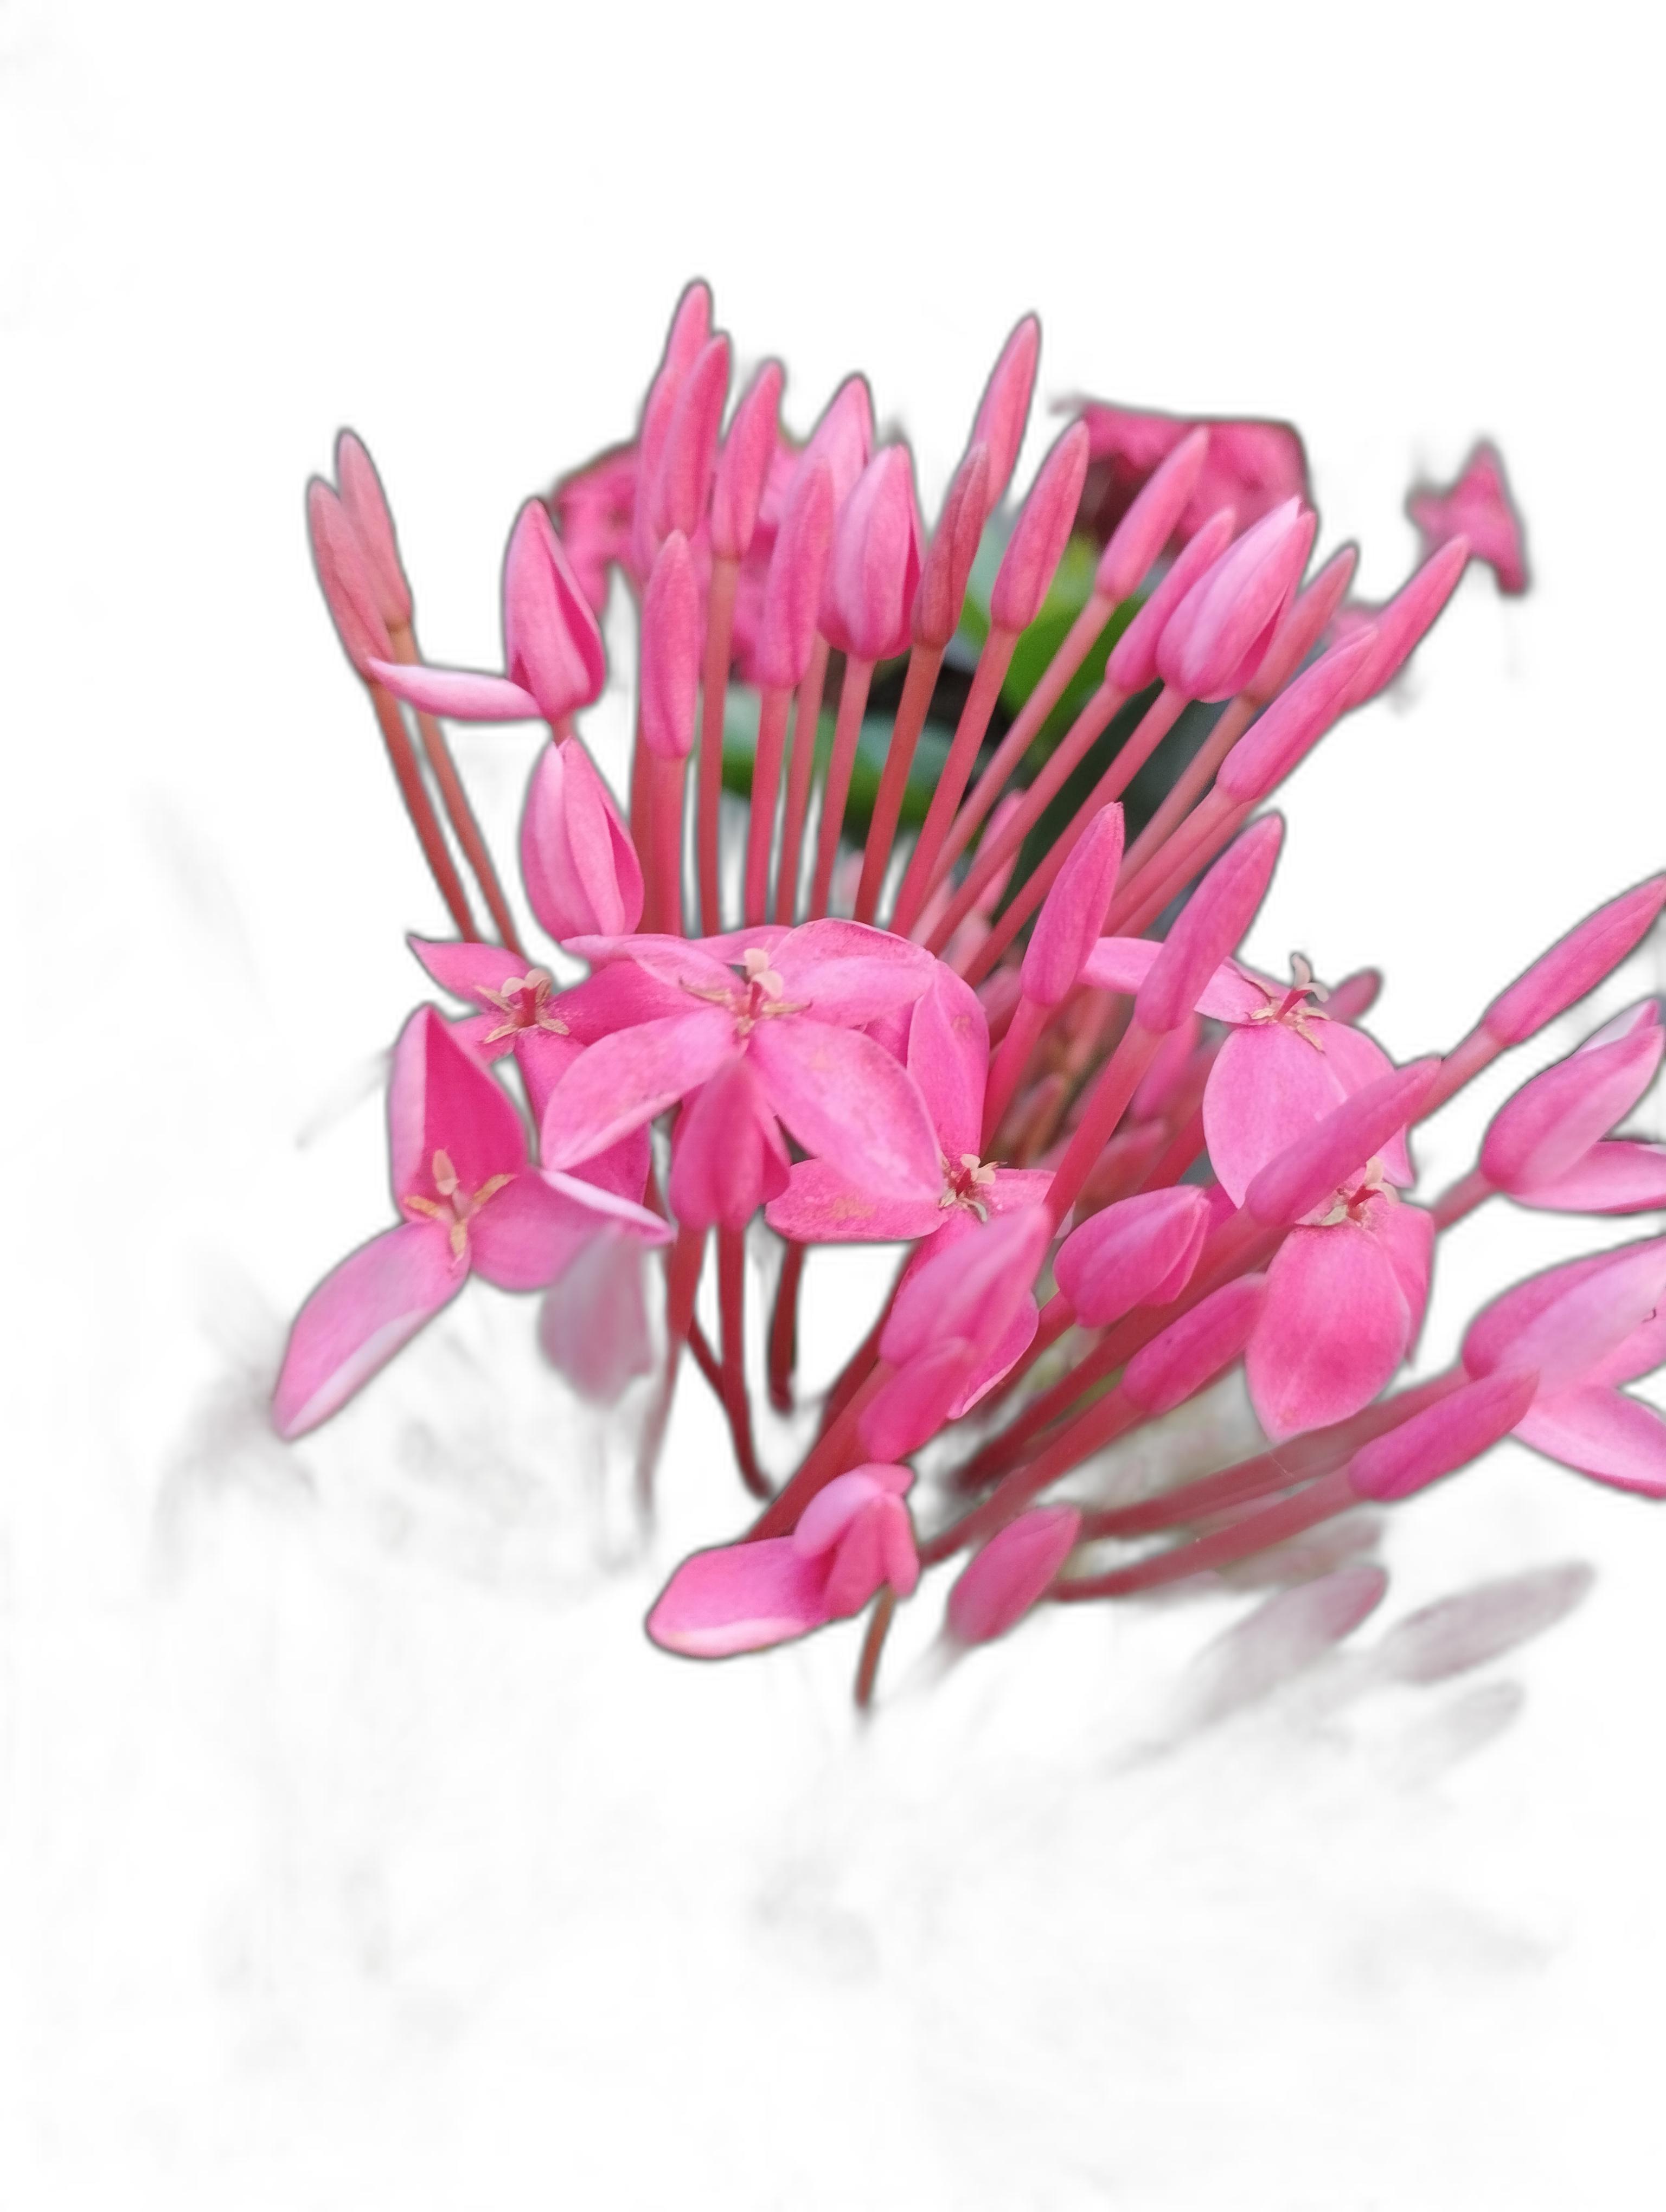
Label: Jungle geranium